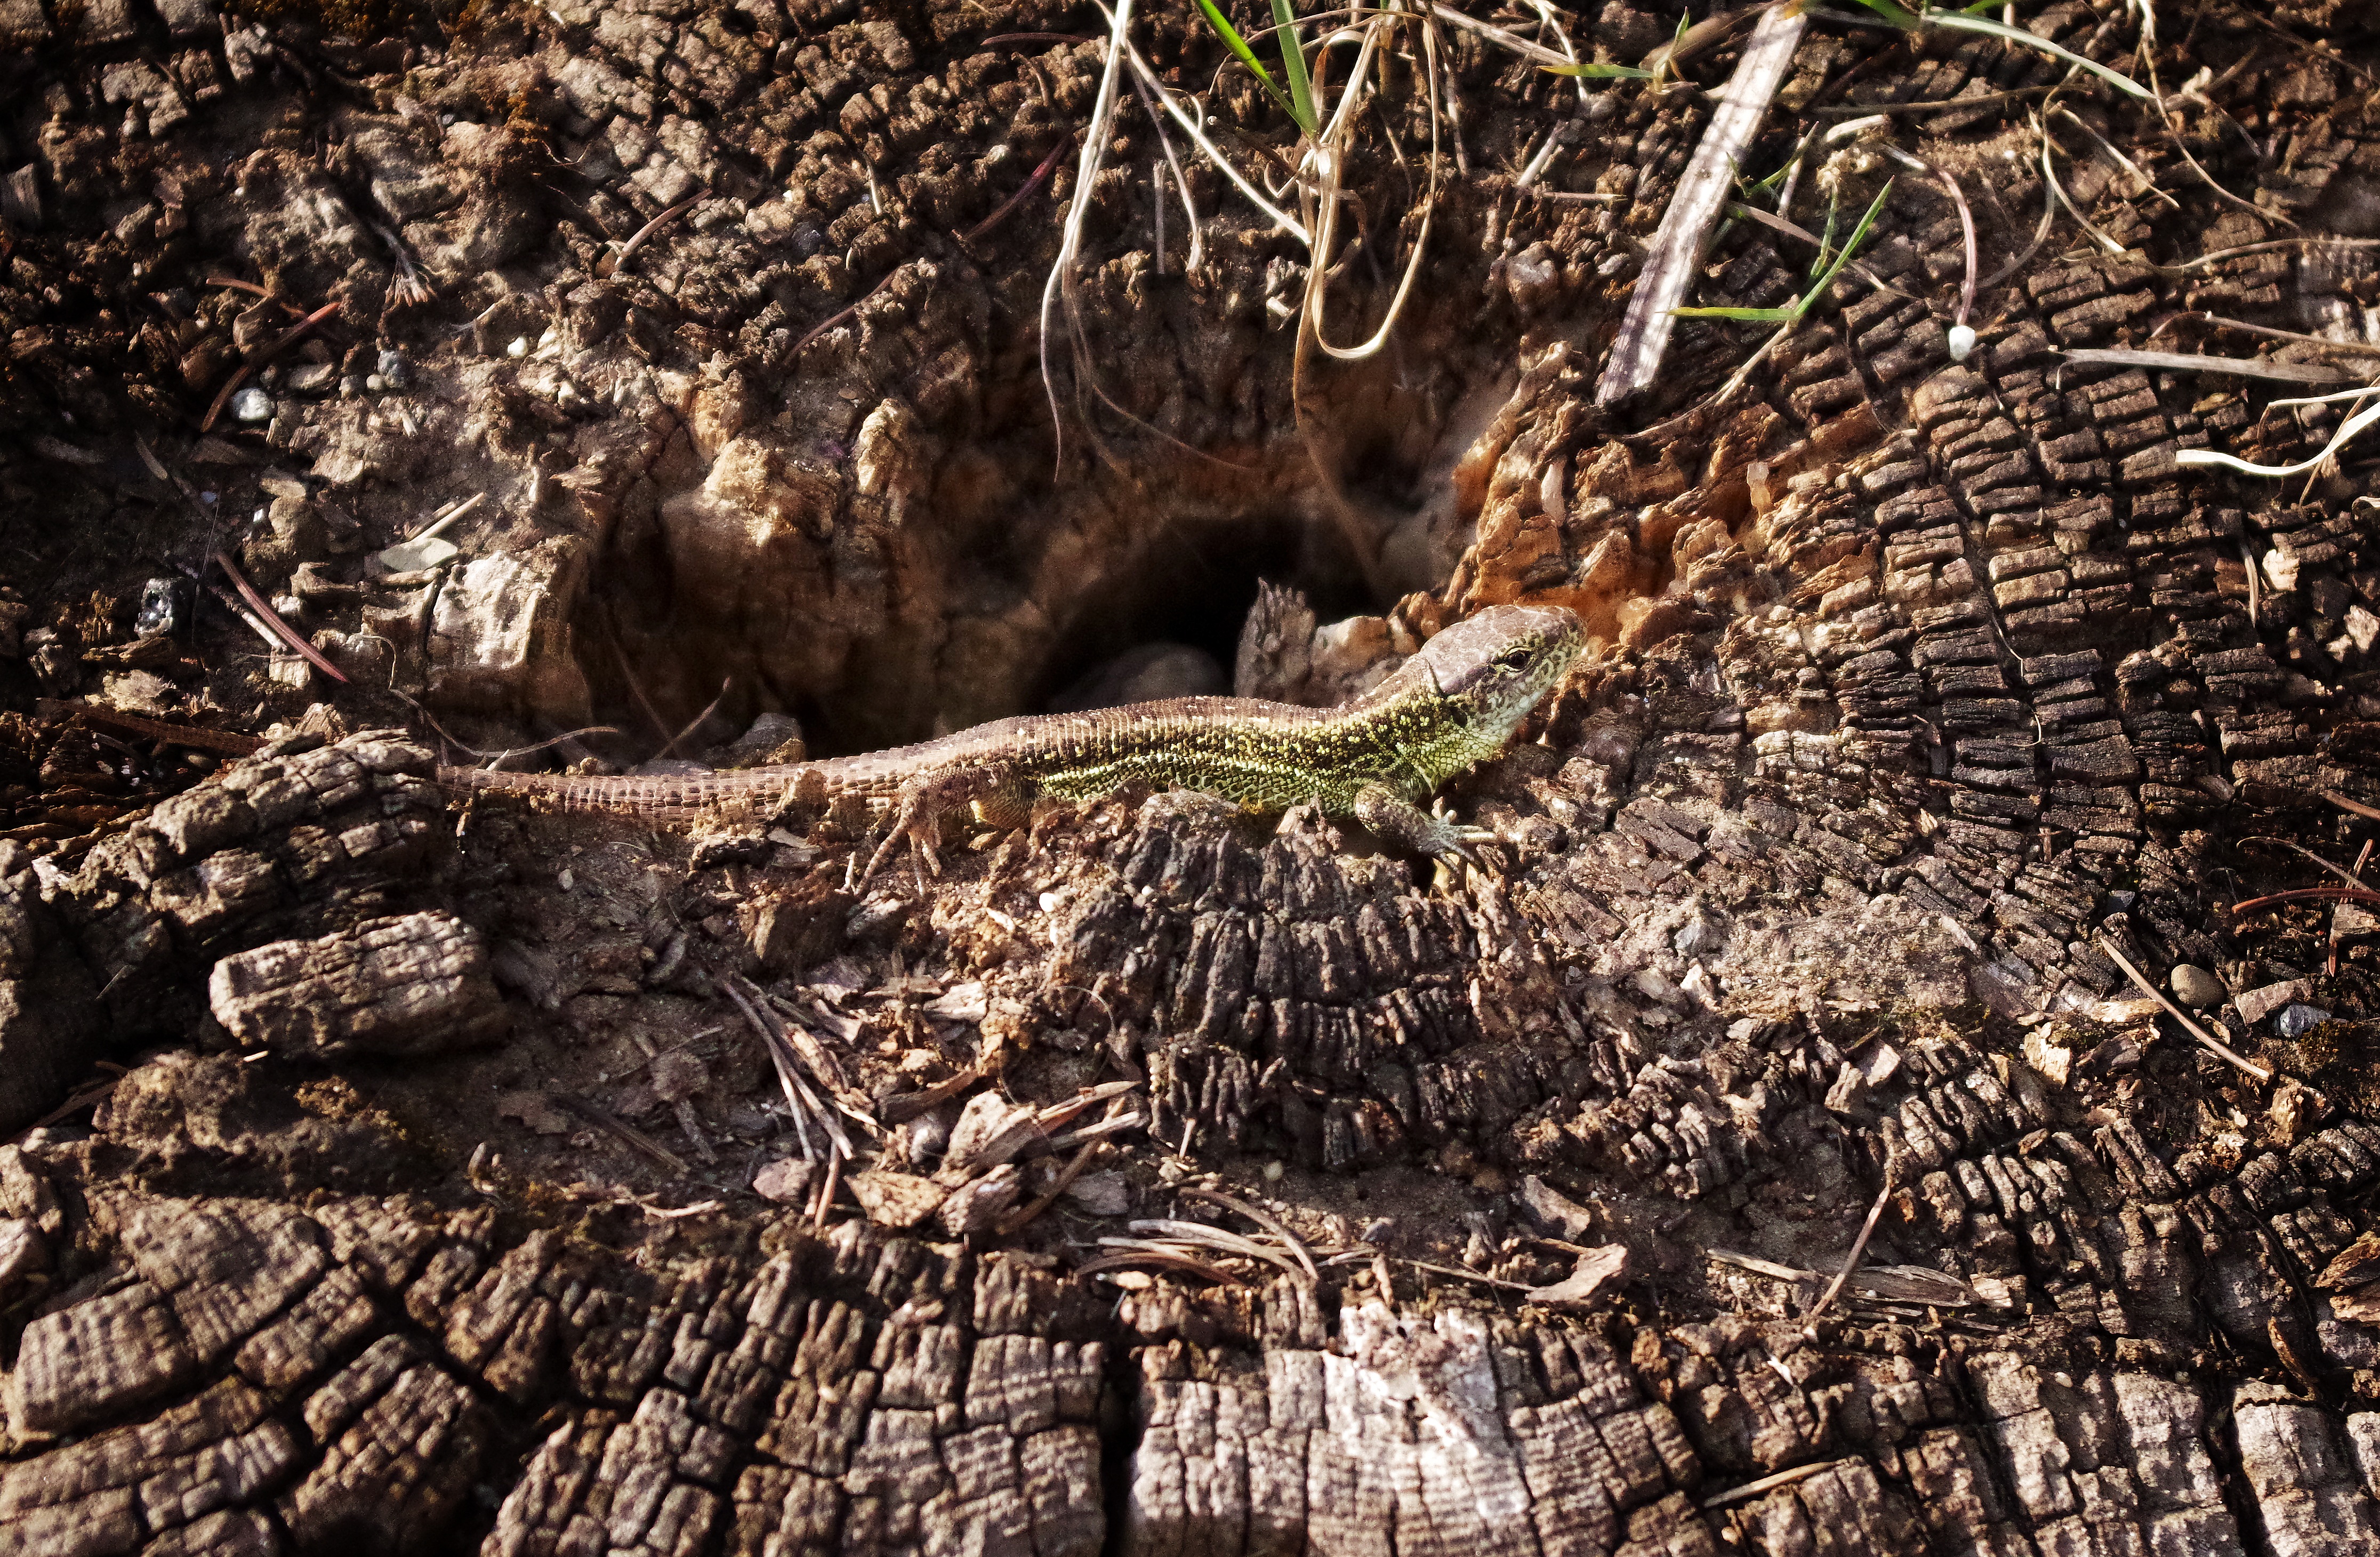
tree, nature, branch, trunk, summer, wildlife, soil, reptile, heat, fauna, root, basking, sand lizard, scaled reptile